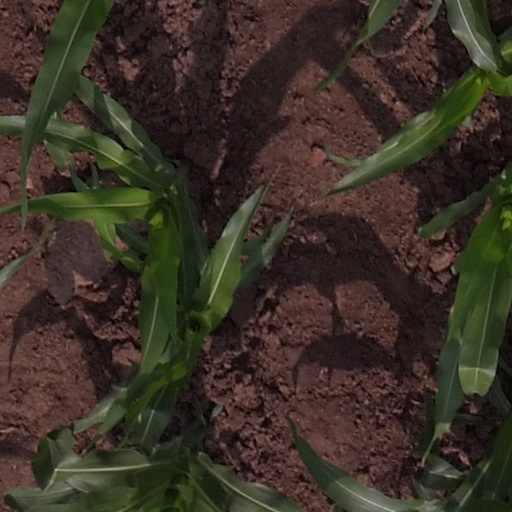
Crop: maize; corn